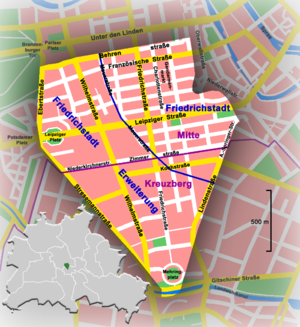
Mehringplatz
Mehringplatz' beliggenhed i Friedrichstadt, Berlin.
Mehringplatz er en rund plads i Friedrichstadt i den nordvestlige del af området Kreuzberg i Berlin, Tyskland. Pladsen er beliggende ca. 2 km. syd for Unter den Linden, i den sydlige ende af Friedrichstrasse. Den har navn efter Franz Mehring.